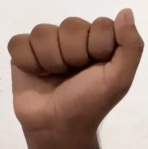
ASL sign: A